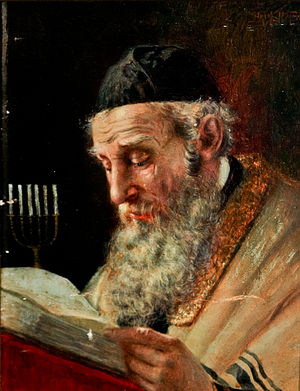
Rabbiner
En rabbiner i det 19. århundrede
En rabbiner er en jødisk religiøs leder og lærer. En rabbiners rolle er delvis parallel med præsterollen i kristendommen. Den vigtigste forskel er at centrale religiøse handlinger som vielser, navngivning og ledelse af gudstjenester ikke er forbeholdt rabbineren.